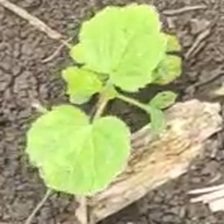
Weed species: Little_Mallow(Malva parviflora)